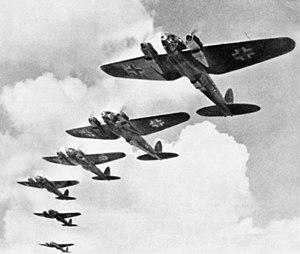
Le terme East End est communément utilisé pour faire référence au East End of London, une aire géographique à Londres, marquée à l'est d'une ligne par les murailles médiévales de la cité de Londres et au nord de la Tamise, bien que ses limites ne soient pas officiellement fixées par des lignes universellement acceptées. L'utilisation du terme, péjorative à l'origine, est attestée à la fin du XIXᵉ siècle, alors que l'expansion de la population de la cité provoque une surpopulation extrême dans toute la zone, les pauvres et les immigrants se concentrant dans l'East End. Ces problèmes sont exacerbés par la construction des docks de St Katharine en 1827 et des terminus ferroviaires du centre de Londres, qui nécessite la destruction des anciens taudis, causant le déplacement d'importantes populations vers l'East End. En l'espace d'un siècle, l'East End devient synonyme de pauvreté, de surpopulation, de maladie et de criminalité.